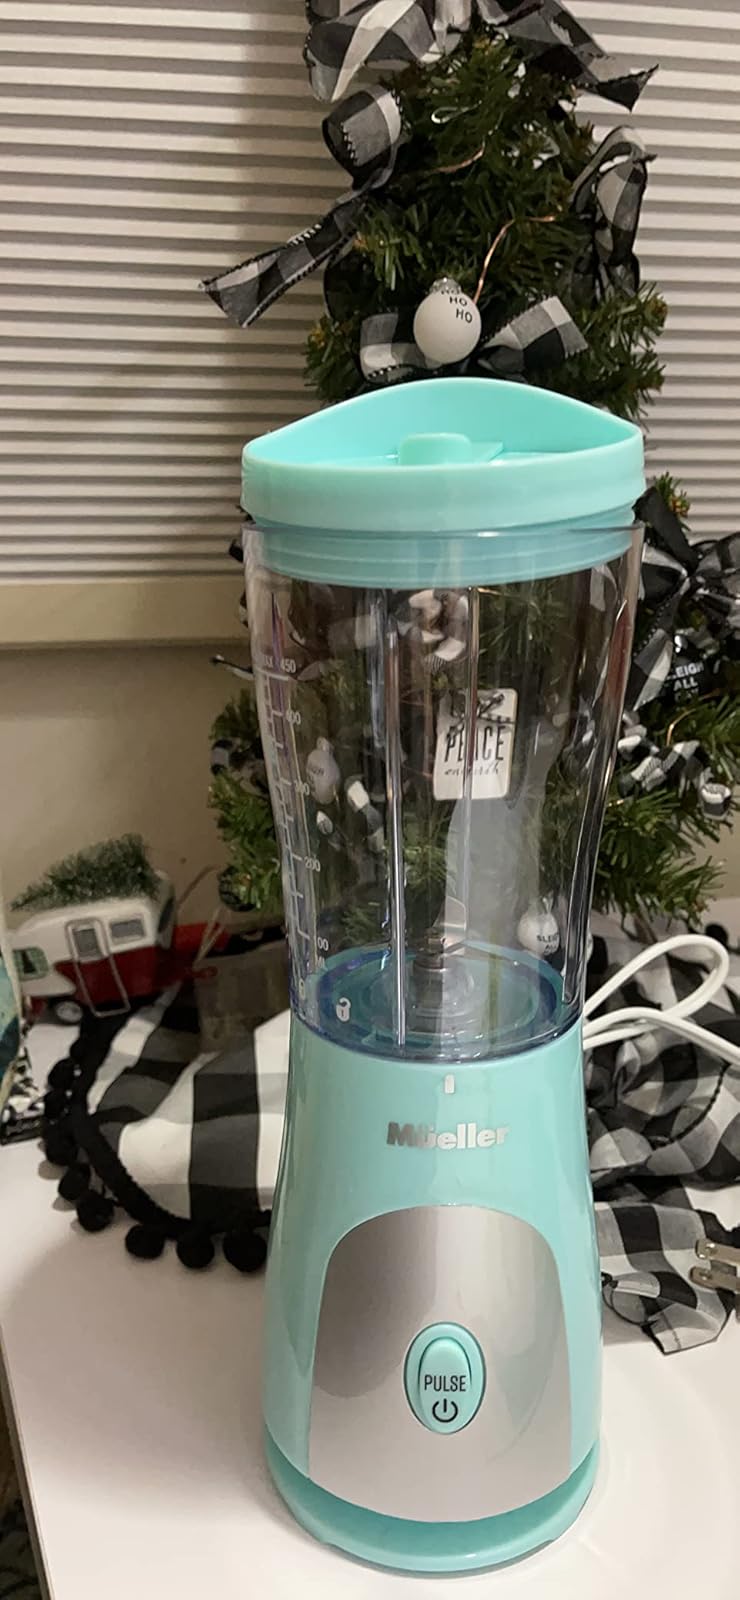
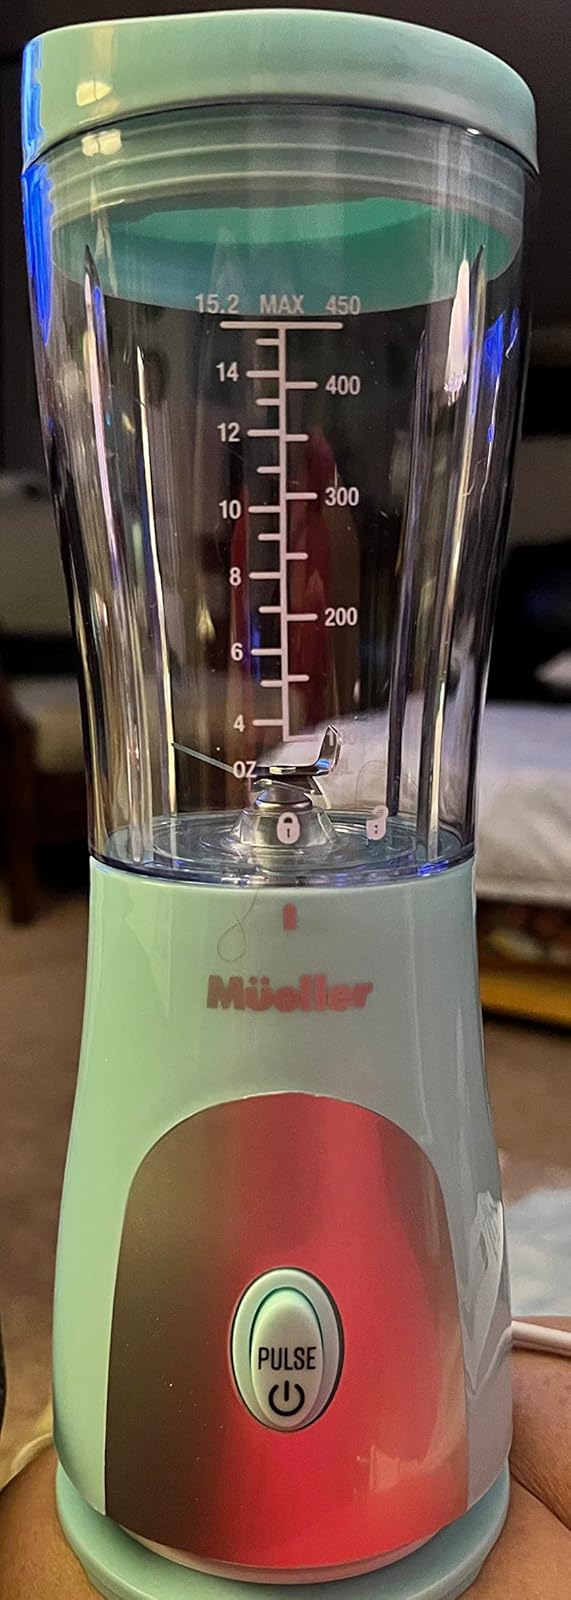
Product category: items_blender
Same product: yes